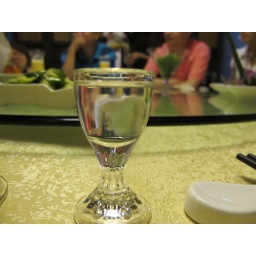
white alcohol glass in Chengdu